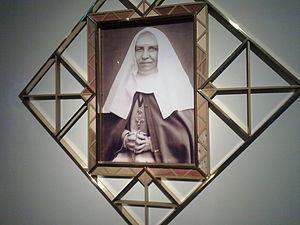
Cette liste de saints concerne les saints, bienheureux, et vénérables reconnus comme tels par l'Église catholique, ayant vécu au XXᵉ siècle. Sur cette période, l'Église a donné comme modèles évangéliques 152 saints et 2 038 bienheureux.
Josepha Hendrina Stenmanns est une religieuse catholique allemande, cofondatrice, avec saint Arnold Janssen, des sœurs Missionnaires Servantes du Saint Esprit. Elle est vénérée comme bienheureuse par l'Église catholique.
Ceci est la liste des béatifications approuvées par Benoît XVI. Ce qui ne veut pas dire qu'il en présida la cérémonie et liturgie officielle. Benoît XVI est en effet revenu à l'usage antique de ne généralement plus présider lui-même les cérémonies de béatification. Au cours de son pontificat, il y eut 116 cérémonies